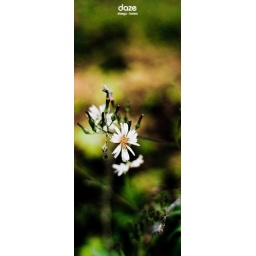
Day 2: Daegu outskirt, cute little flower in the apple orchard.